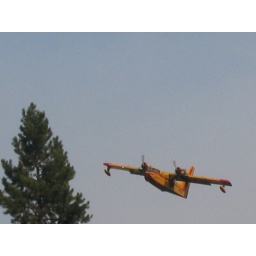
plane flying above house about to scoop up water to fight fire